Brion Curran

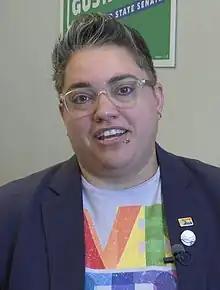
Curran in 2023

Brion Curran (born May 27, 1985) is an American politician serving in the Minnesota House of Representatives since 2023. A member of the Minnesota Democratic-Farmer-Labor Party (DFL), Curran represents District 36B in the north Twin Cities metropolitan area, which includes the cities of White Bear Lake and Vadnais Heights and parts of Ramsey and Washington Counties.